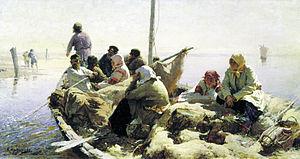
Abram Iefimovitch Arkhipov est un peintre russe puis soviétique, né le 15 août 1862 dans le village d'Egorovon, dans l'oblast de Riazan et mort le 25 septembre 1930 à Moscou.